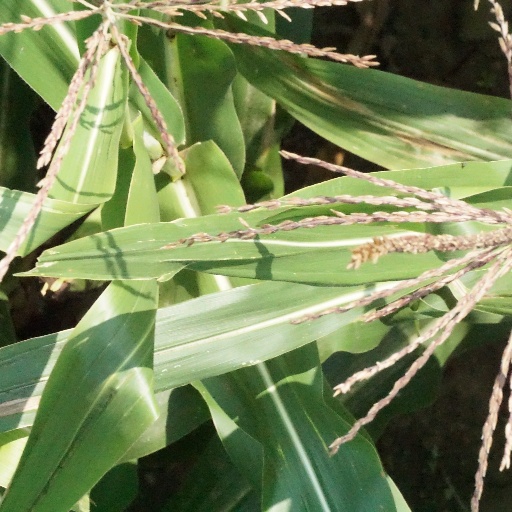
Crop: maize; corn